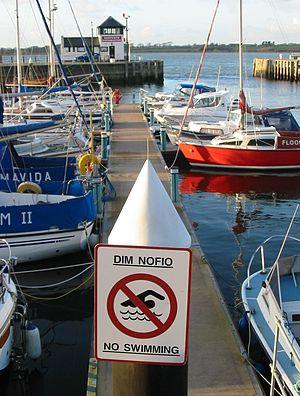
La grammaire galloise partage de nombreux traits communs avec celle des autres langues celtiques insulaires :